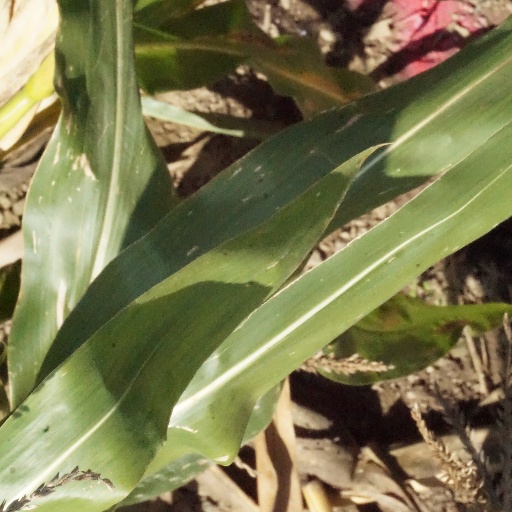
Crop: maize; corn